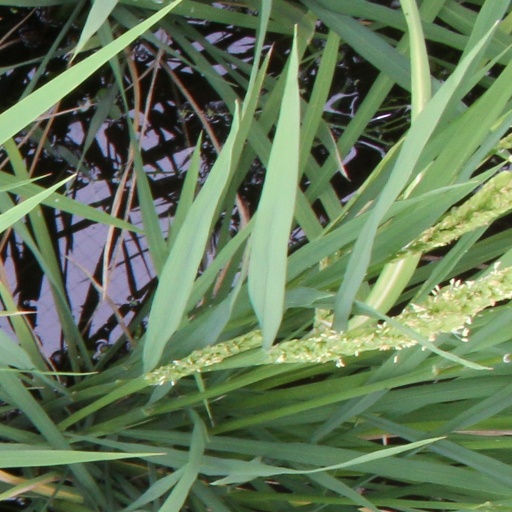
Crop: rice